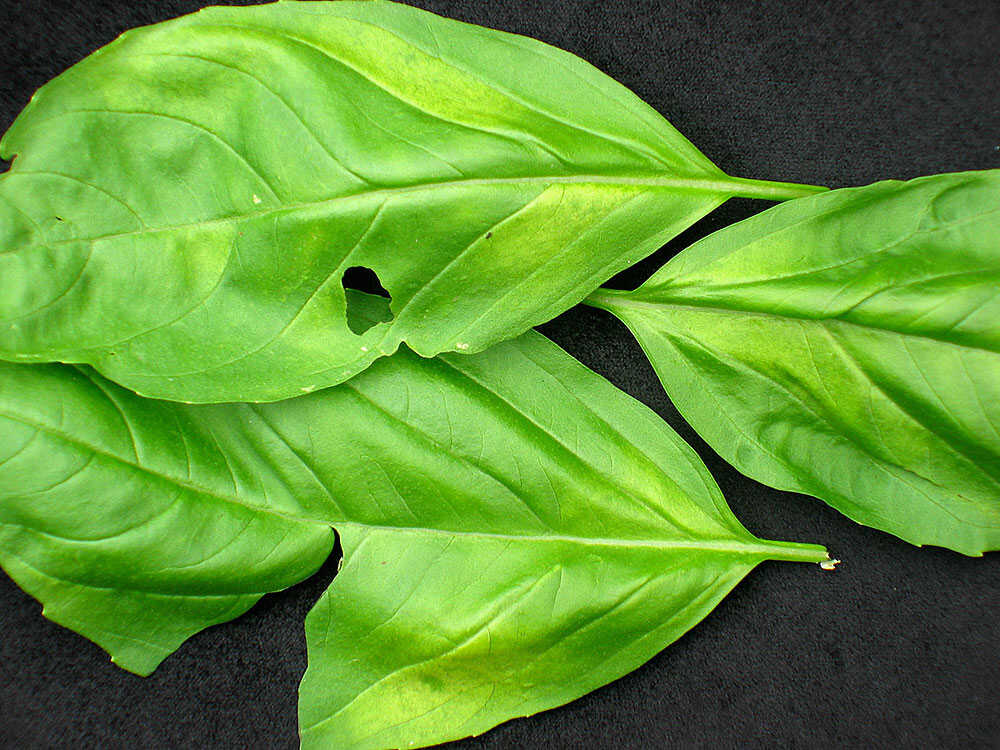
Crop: unknown
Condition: basil